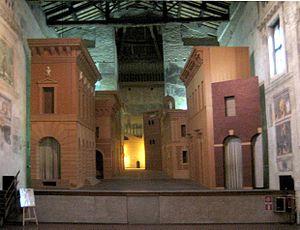
Le teatro all’Antica est un théâtre de Sabbioneta, en Lombardie. C’est le premier théâtre de plain-pied, construit à cet effet du monde moderne, et le deuxième plus ancien théâtre en salle dans le monde, après le teatro Olimpico de Vicence. C’est, avec ce dernier et le théâtre Farnèse à Parme, l’un des trois théâtres de la Renaissance encore en existence.